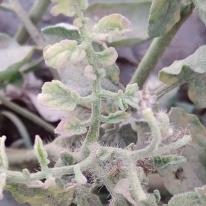
Crop: Tomato
Condition: virosis-d